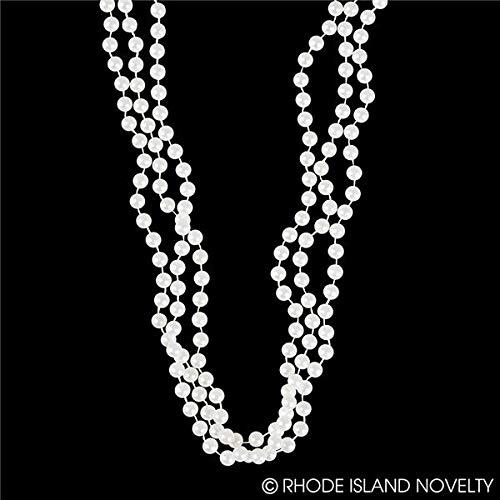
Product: Rhode Island Novelty 48 Inch 7mm White Pearl Necklaces, Pack of 12
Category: Toys & Games | Dress Up & Pretend Play | Beauty & Fashion | Necklaces
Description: Rhode Island Novelty 48 Inch 7mm White Pearl Necklaces.
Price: $18.99
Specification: ProductDimensions:7x6x1inches|ItemWeight:6.4ounces|ShippingWeight:8.5ounces(Viewshippingratesandpolicies)|ASIN:B003VJQ3RQ|Itemmodelnumber:JNPEARL|Manufacturerrecommendedage:36months-15years